XTC

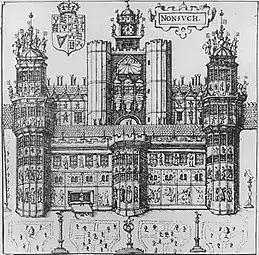
A 17th-century map of Nonsuch Palace illustrated by cartographer John Speed, which served as the basis of the album cover

During a routine meeting in early 1986, Virgin executives threatened to drop the band from the label if their next album failed to sell more than 70,000 units. One reason why the group was not selling enough records, Virgin reportedly concluded, was that they sounded "too English". The label forced the group to work with one of their selected American producers. When shown a list of their names, they recognised none except for Todd Rundgren. Gregory was a fan of Rundgren's music, particularly since hearing the 1978 album "Hermit of Mink Hollow". His bandmates were not as familiar with Rundgren, but Gregory urged the group to work with him: "I reminded Andy that Todd had produced one of his favourite New York Dolls records ["New York Dolls", 1973]. In the absence of any better alternatives, he agreed." Once contacted, Rundgren offered to handle the album's entire recording for a lump sum of $150,000, and the band agreed.